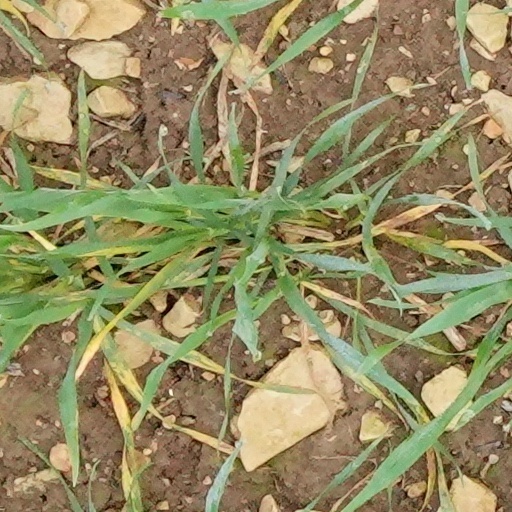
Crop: wheat